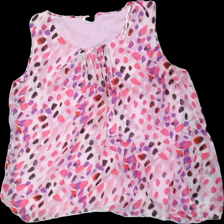
View: front
Type: Top
Category: Children
Brand: Missing
Colors: White, Pink, Blue, Multicolor
Material: 100% poly
Pattern: Other
Cut: Regular
Size: 74
Stains: Minor
Price range: <50
Recommended usage: Export